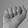
ASL letter: A